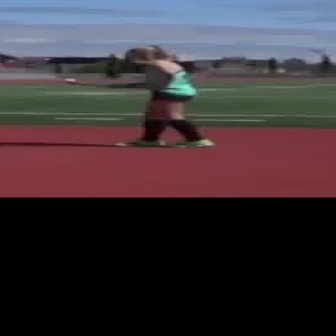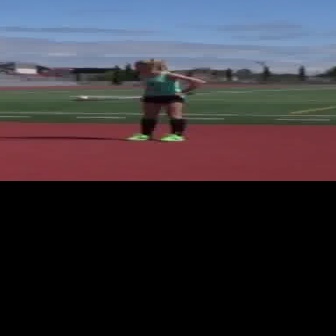
  Please identify the target specified by the bounding box [109,46,212,149] in the first image and locate it in the second image. Return the coordinates in [x_min,y_min,x_max,y_max] format.
Answer: [123,60,204,141]